Locust

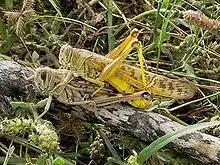
Desert locusts in copulation

No taxonomic distinction is made between locust and grasshopper species; the basis for the definition is whether a species forms swarms under intermittently suitable conditions. In English, the term "locust" is used for grasshopper species that change morphologically and behaviourally on crowding, forming swarms that develop from bands of immature stages called hoppers. The change is described as density-dependent phenotypic plasticity.